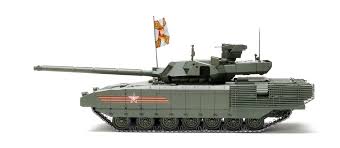
Label: Tank